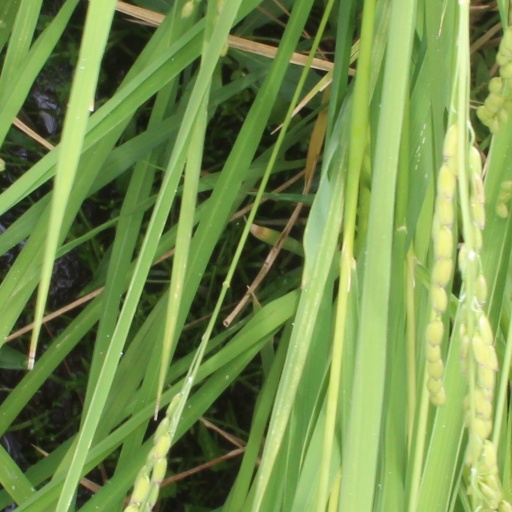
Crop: rice